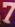
Number: 7